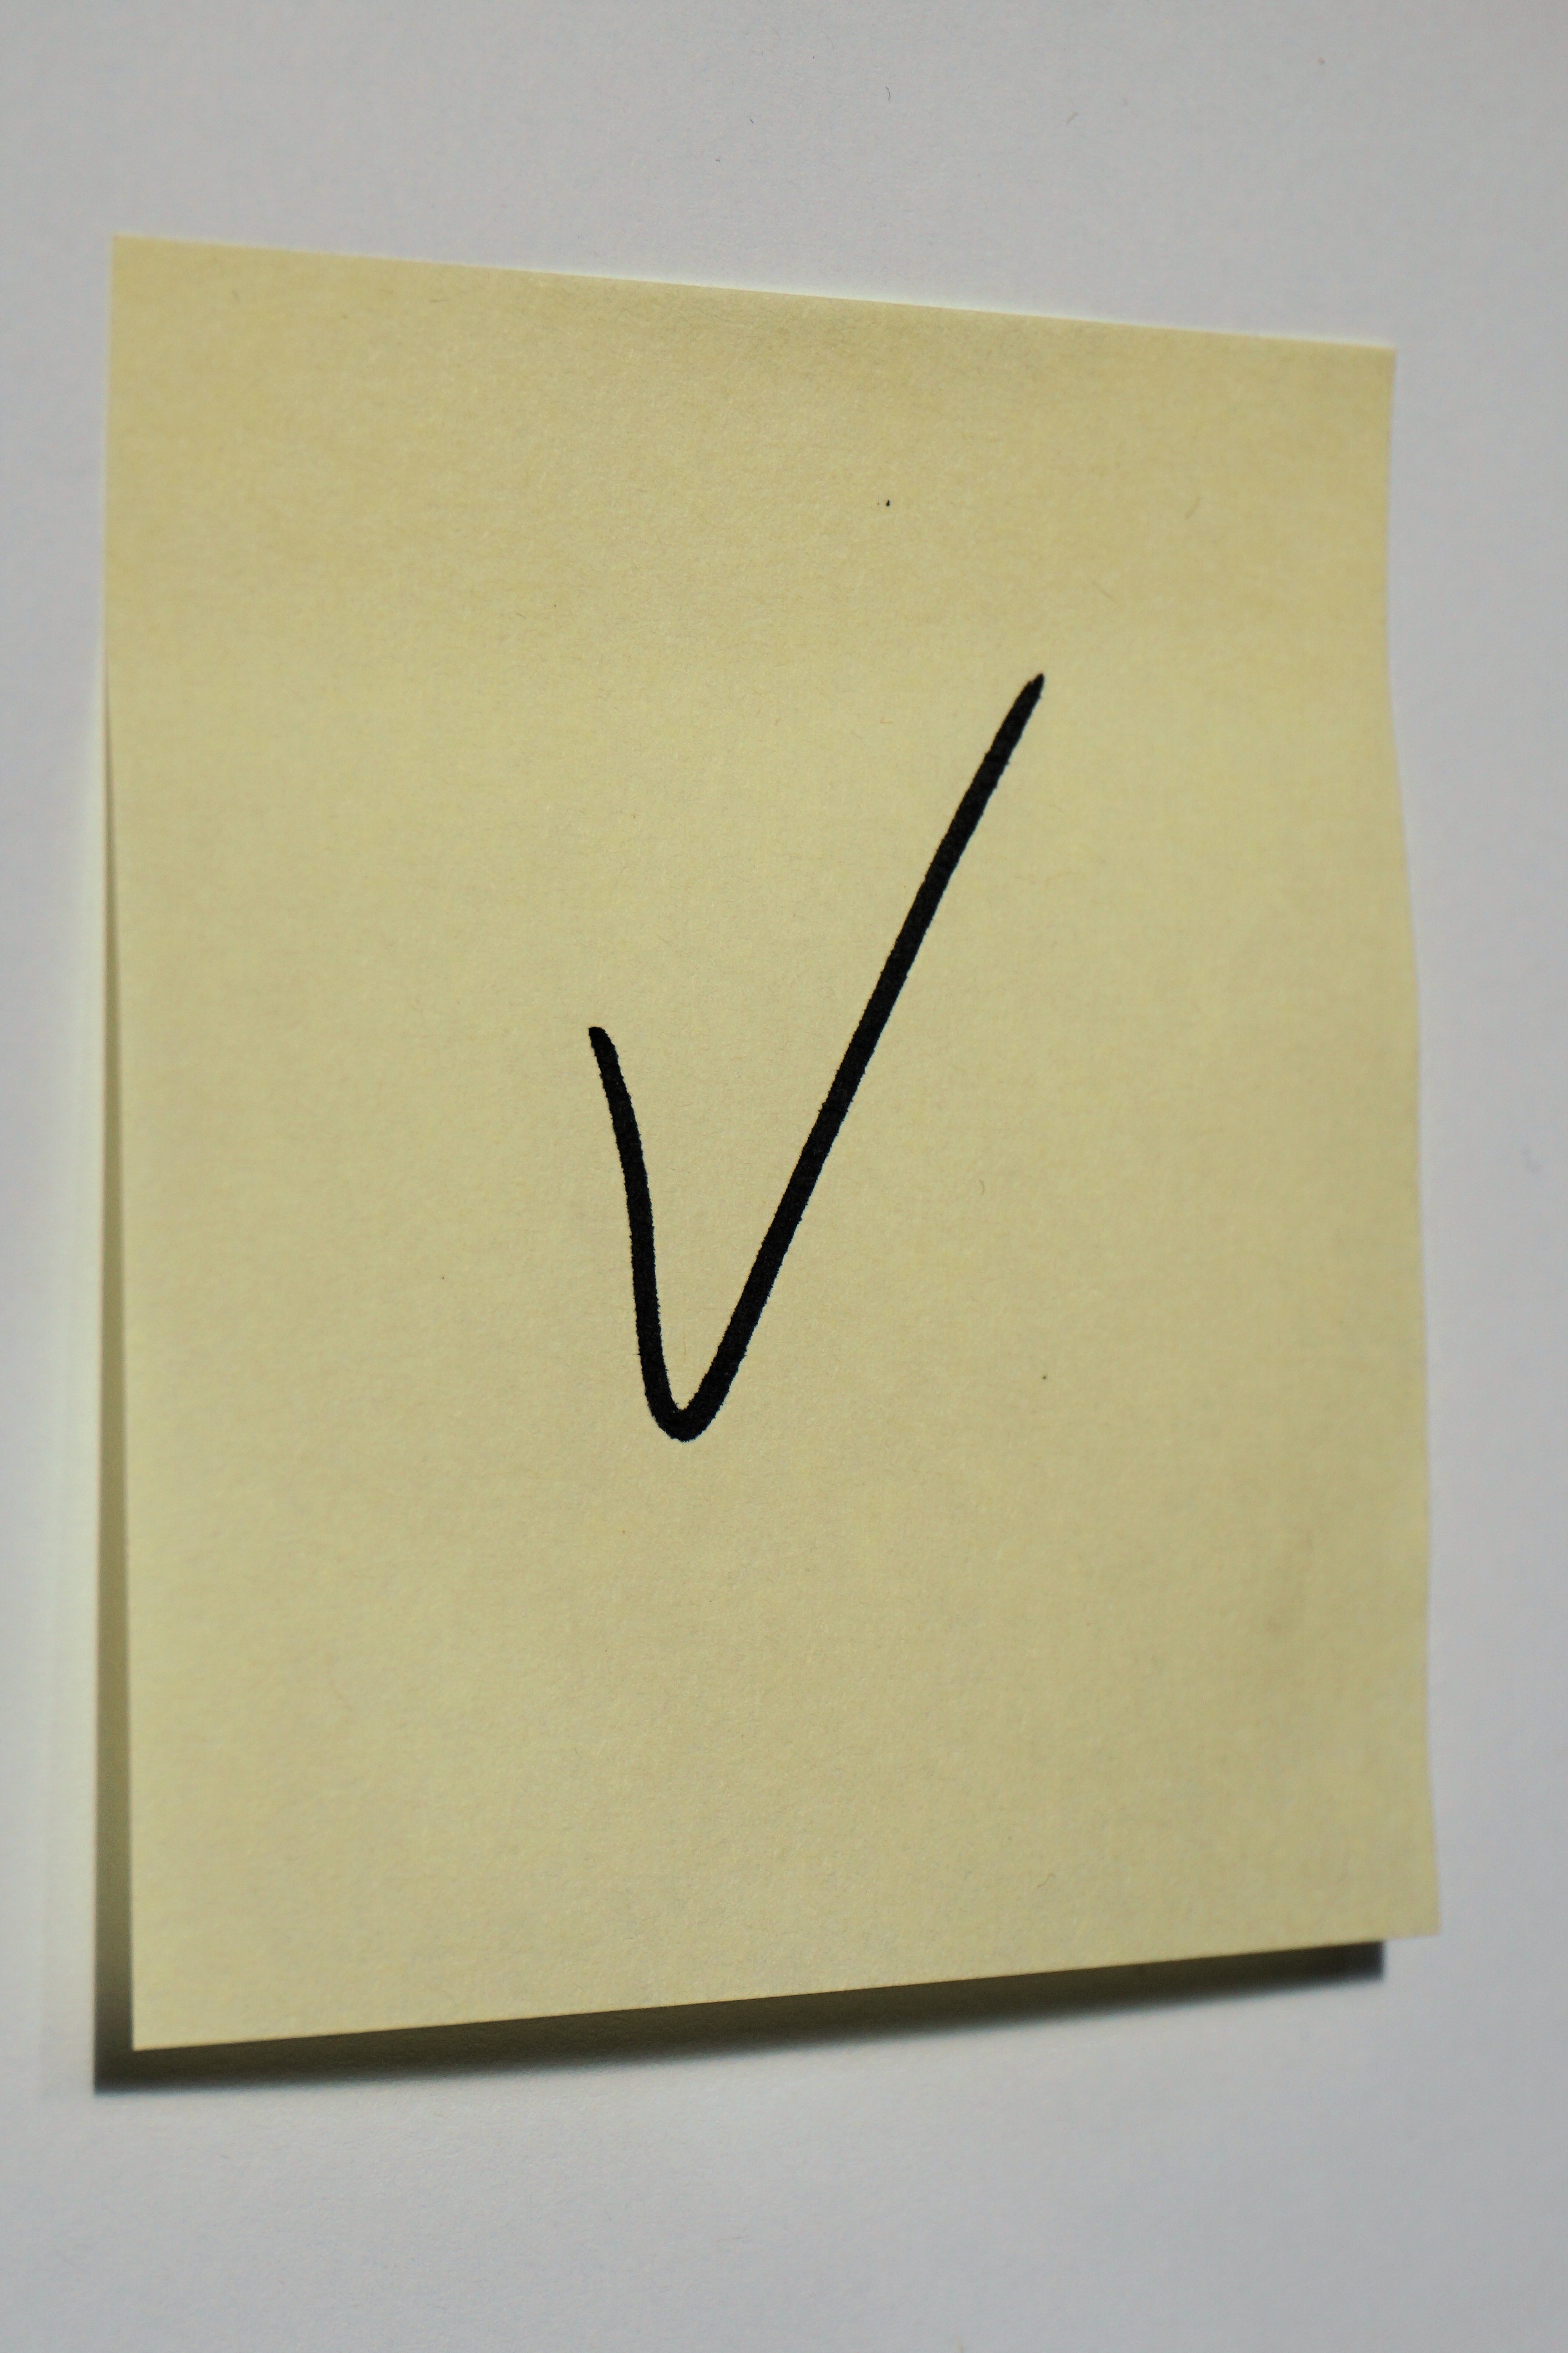
leaf, time, office, communication, memory, yellow, paper, note, brand, art, message, mark, calligraphy, list, ok, hack, check, done, office accessories, sticky note, memo, post it, stickies, adhesive note, post it chit, sticky notes, tested, clipped